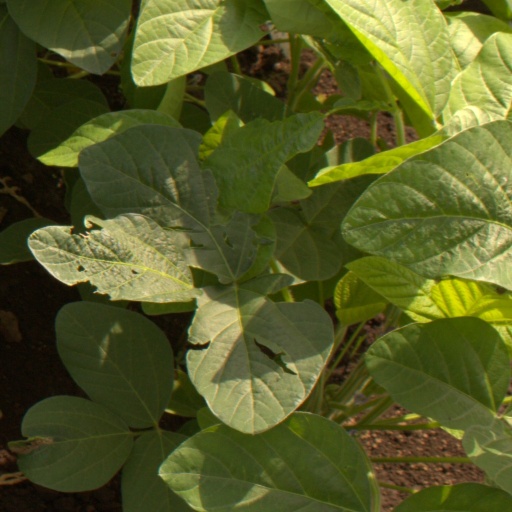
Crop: soybean